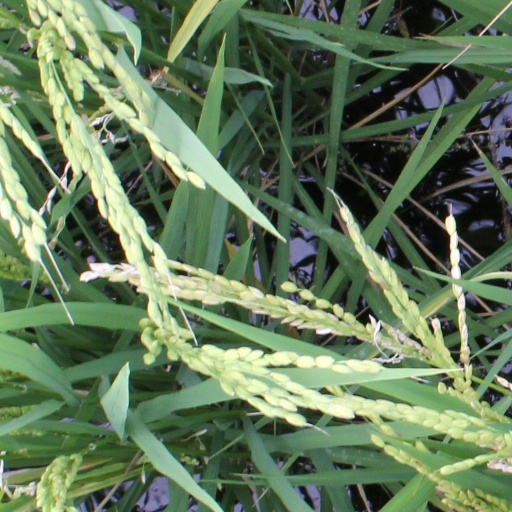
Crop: rice